Giribaile Castle

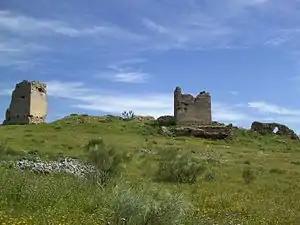
Giribaile Castle

Giribaile Castle is a ruined Spanish military fortification and Bienes de Interés Cultural landmark, built in the 12th century, during the etapa islámica. It situated in the vicinity of the village of Guadalén, in the town of jiennense de Vilches (Andalucía, España). It is situated on the northern edge of a plateau about 500 meters above sea level, visually controlling the valley of the río Guadalimar.